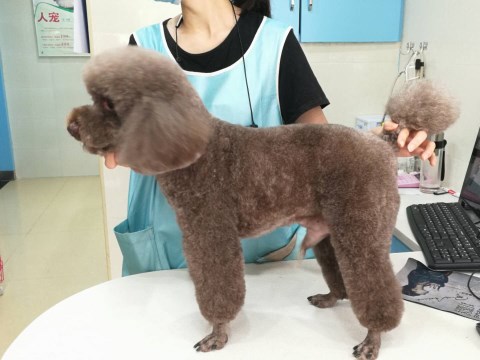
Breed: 2925-n000114-toy_poodle